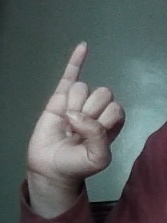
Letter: meem